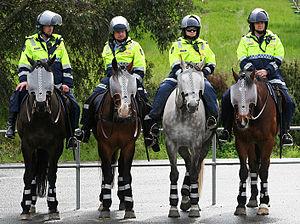
La première utilisation du cheval dans la guerre remonte à plus de 5 000 ans, les plus anciennes preuves d'utilisation guerrière de chevaux en Eurasie datant d'entre 4000 et 3000 ans av. J.-C. Une illustration sumérienne d'une scène de guerre datée de 2500 av. J.-C. représente des équidés tirant des chariots. Vers 1600 av. J.-C., de nouveaux harnais et de nouveaux chars rendent leur utilisation guerrière plus fréquente à travers le Proche-Orient ancien. Le plus ancien traité sur l'entraînement des chevaux de guerre est rédigé vers 1350 av. J.-C. Quand les tactiques de cavalerie commencent à supplanter le char, de nouvelles méthodes d'entraînement apparaissent. En 360 av. J.-C., le général de cavalerie et philosophe grec Xénophon rédige un traité exhaustif sur l'équitation, et un autre sur l'usage de la cavalerie. L'efficacité des chevaux dans la bataille est révolutionnée par des améliorations technologiques, notamment l'invention de la selle, de l'étrier, et plus tard, du mors, du licol ou encore du collier d'épaule pour les chevaux de trait.